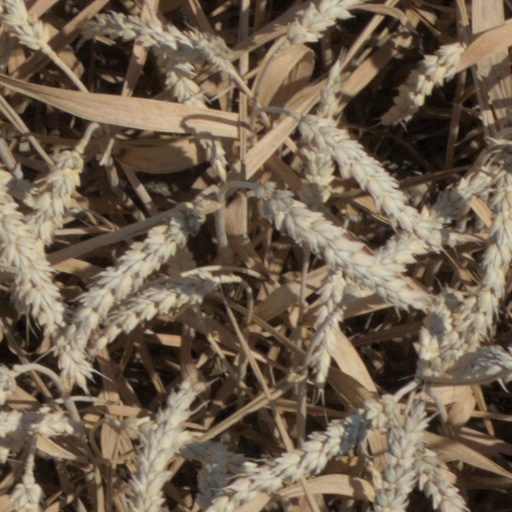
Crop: wheat